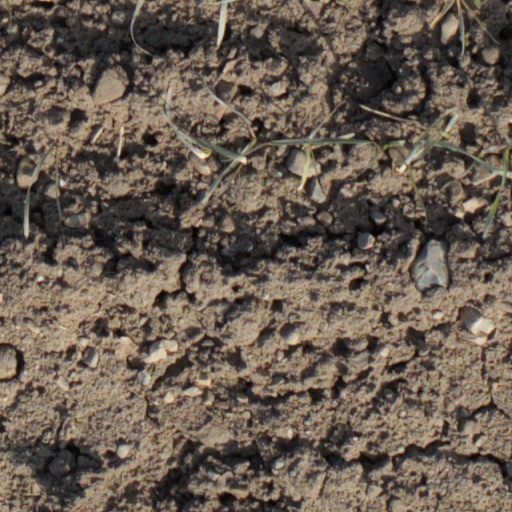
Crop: wheat